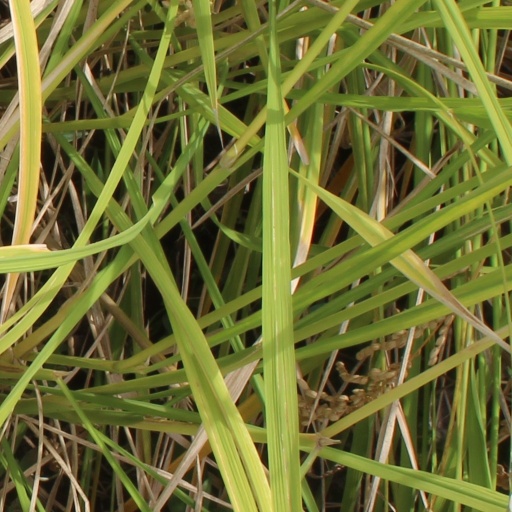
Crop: rice